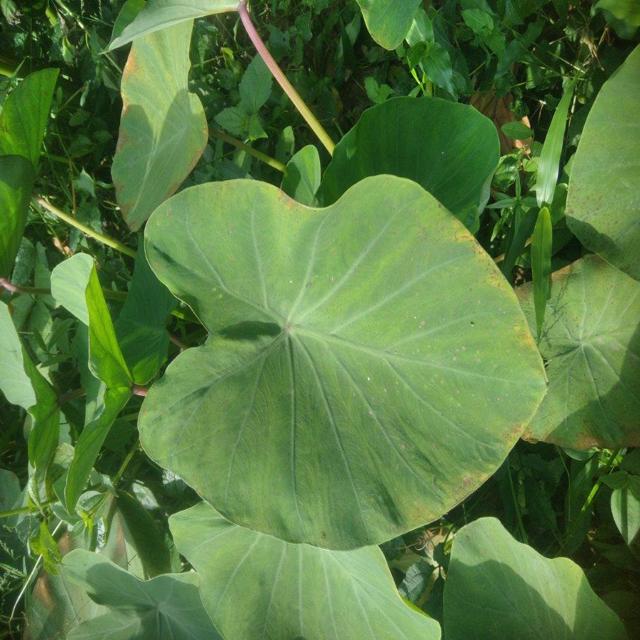
Label: Early_Blight